Kapampangan News

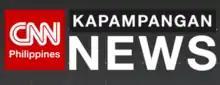
Logo used from 2015–2016

CNN Philippines Kapampangan News was the flagship Kapampangan-language newscast of CNN Philippines. It aired weekdays at 1:15 p.m. (PST) after "Cebuano News". It was the second regional newscast produced by CNN Philippines, premiering under its predecessor Solar News Channel and the first national newscast in Kapampangan.